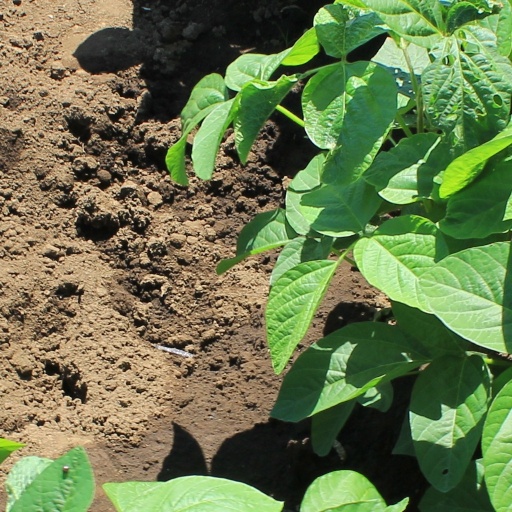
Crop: soybean